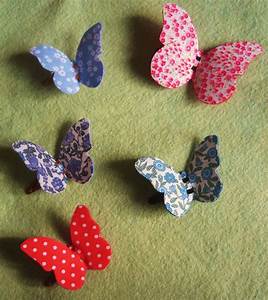
Label: farfalla